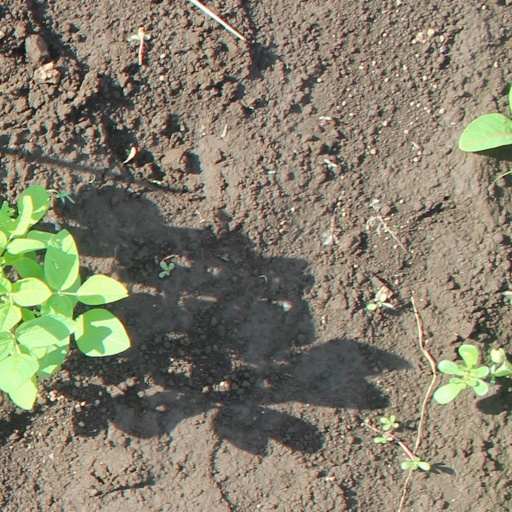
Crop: soybean